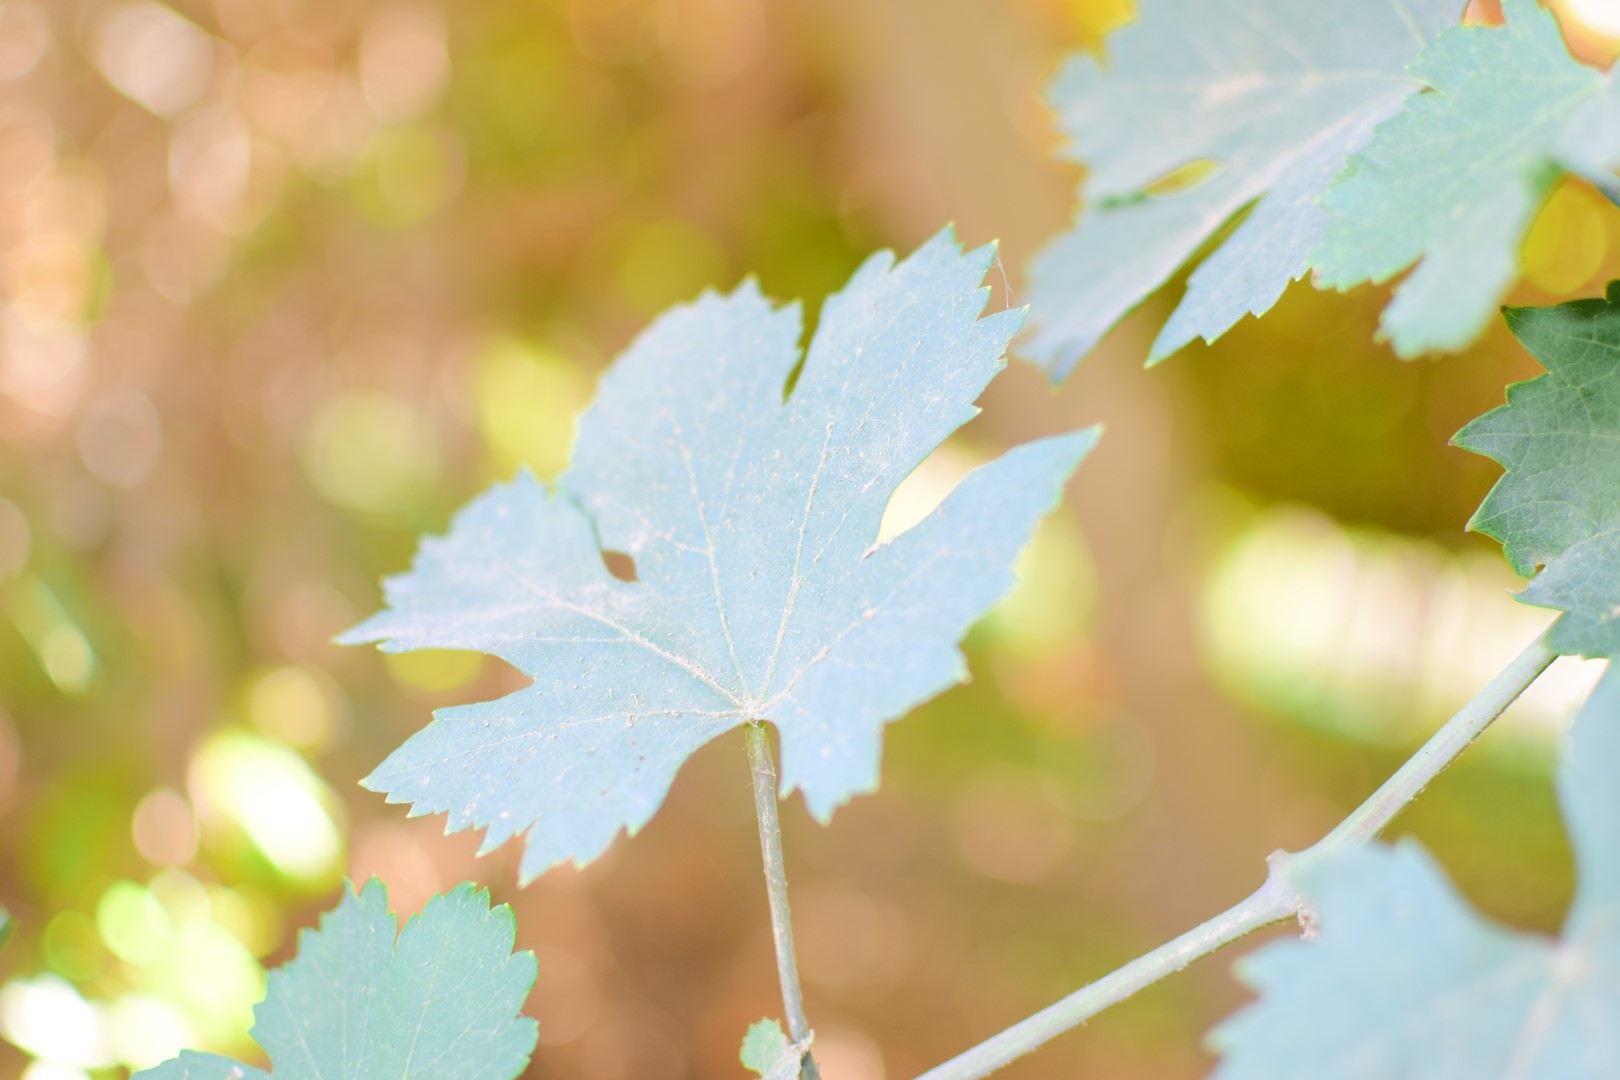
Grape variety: Halawani